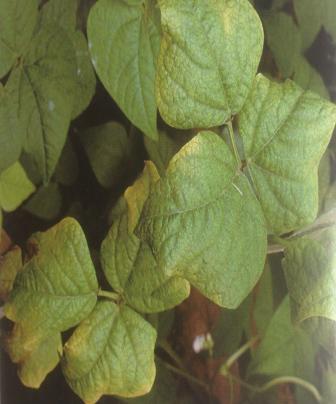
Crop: unknown
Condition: bean_halo_blight